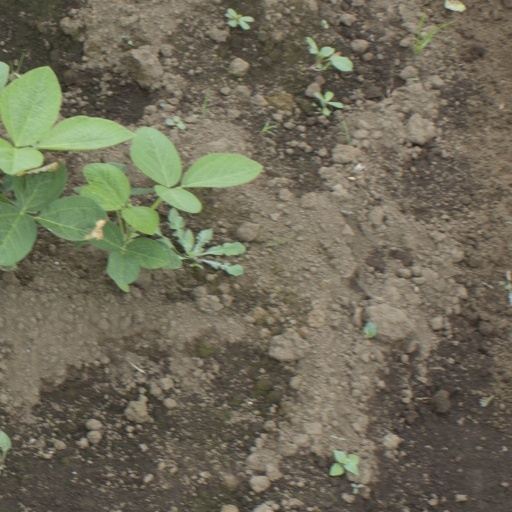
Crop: soybean